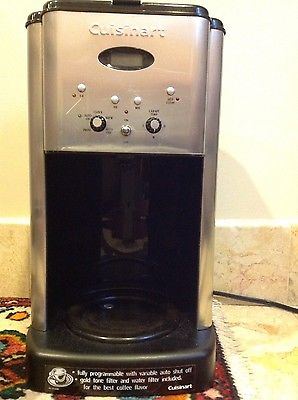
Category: coffee maker